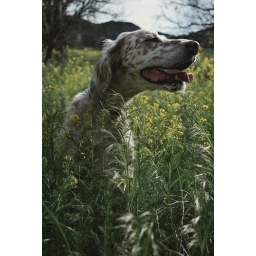
Rye in the yellow flowers